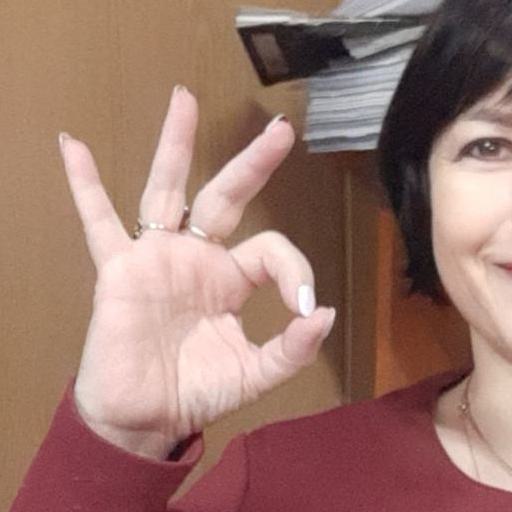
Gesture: ok